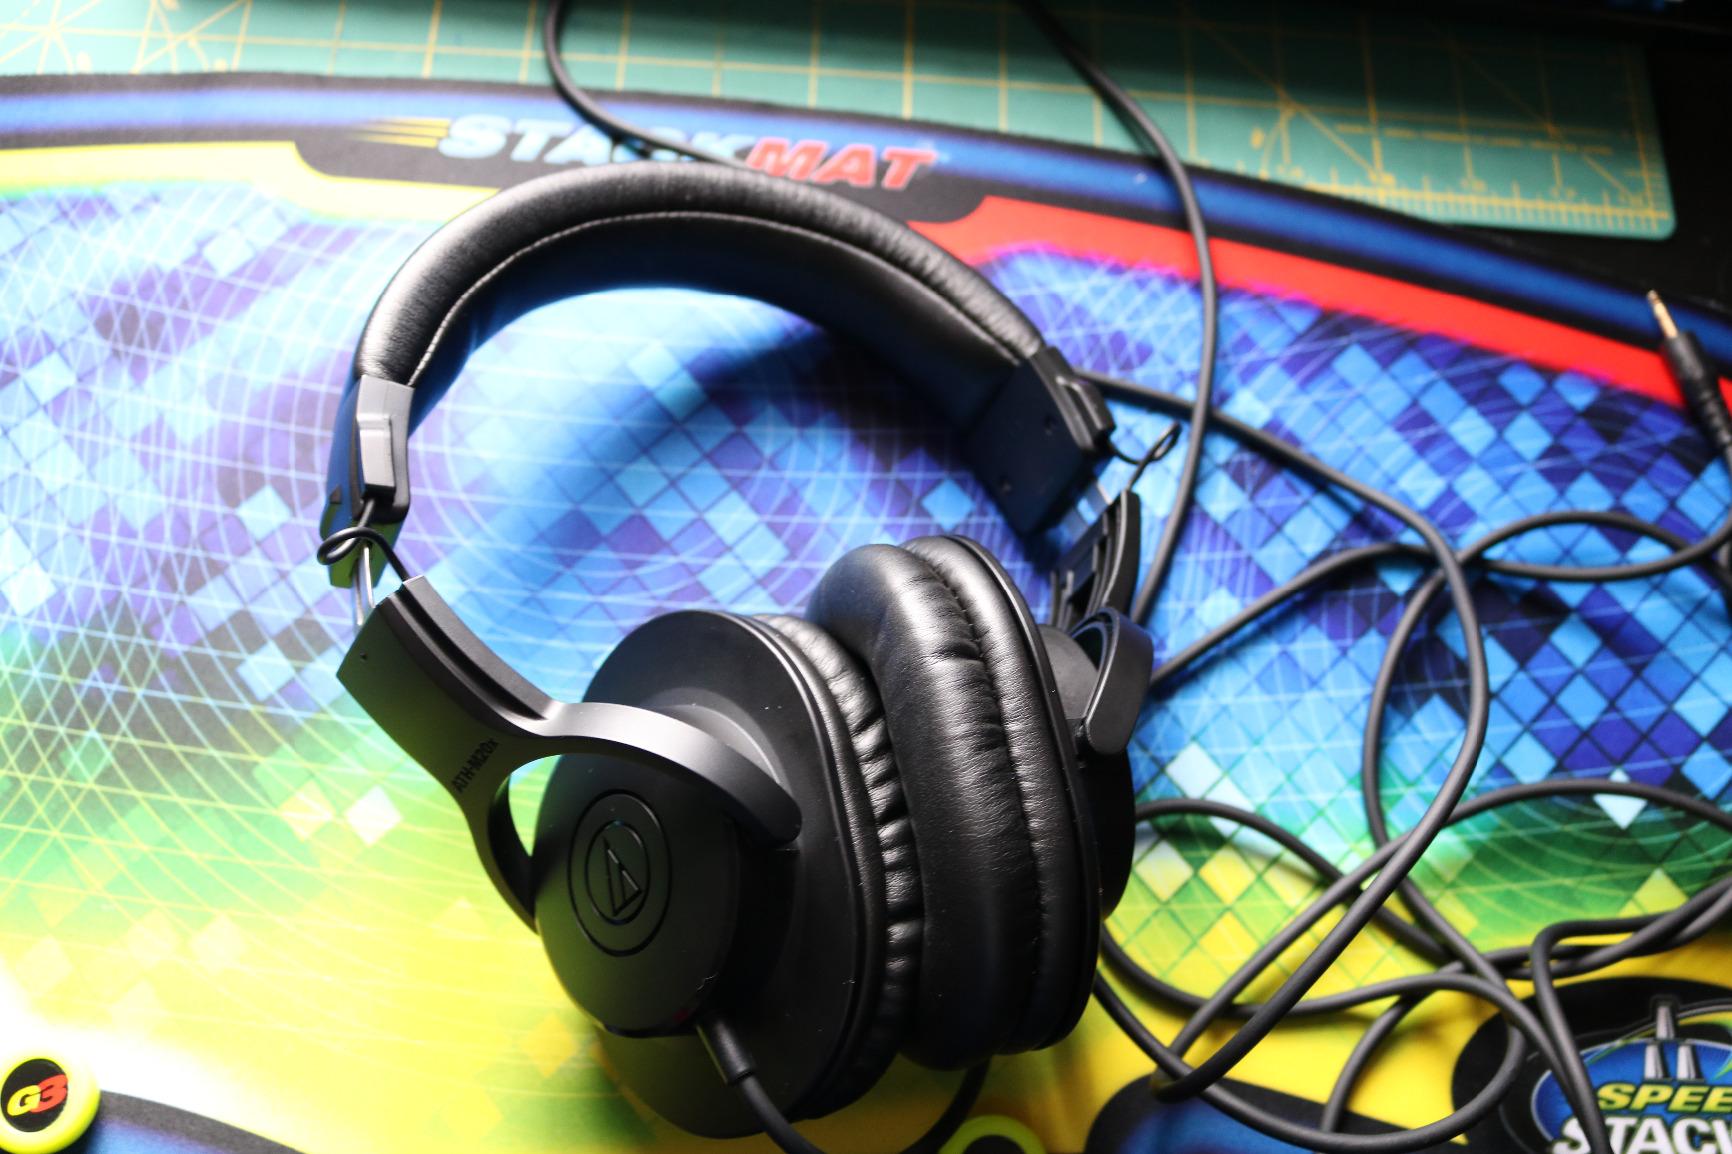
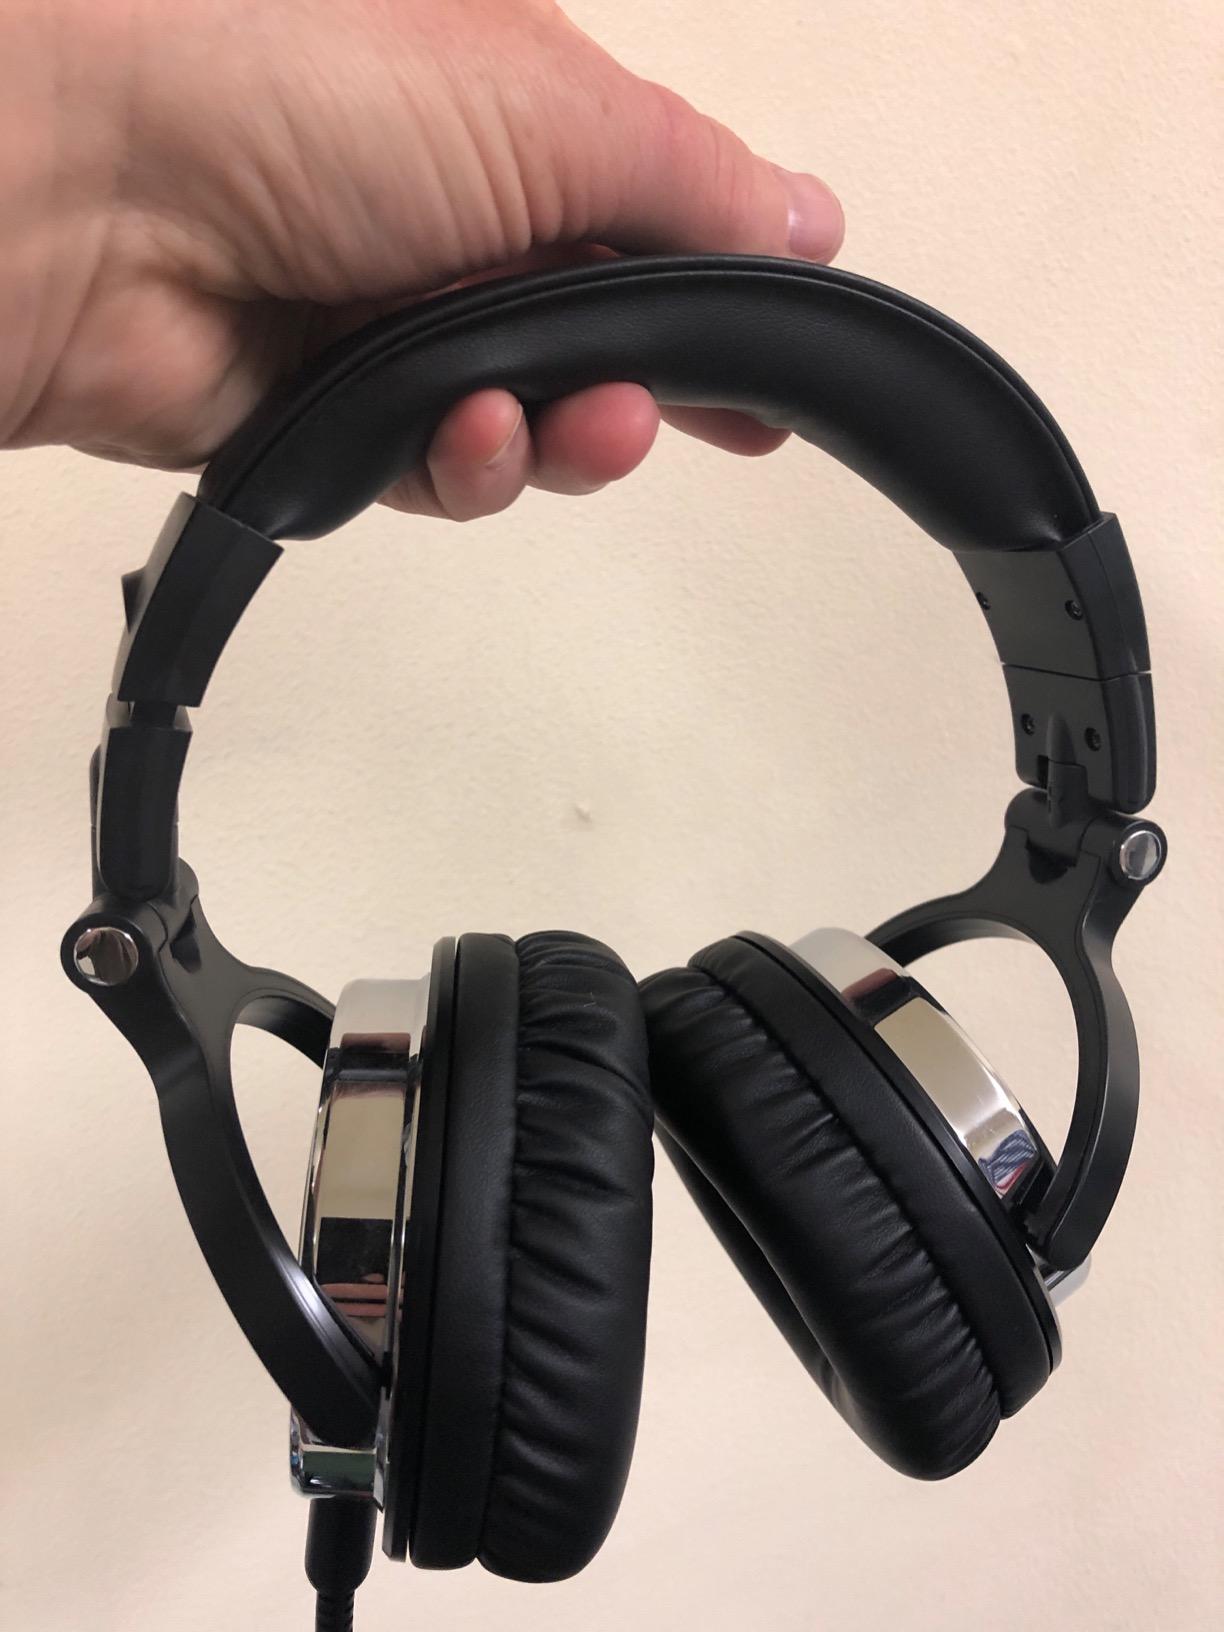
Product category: headphones
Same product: no